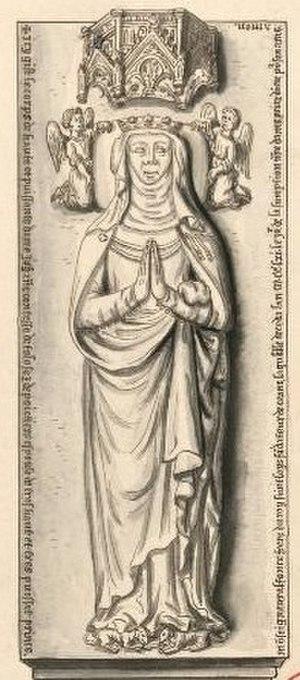
Jeanne de Toulouse